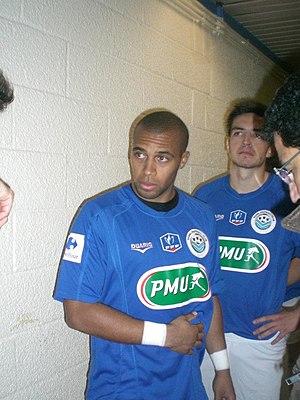
Thomas Gamiette avant le début du match Avion / Tours - septième tour de la Coupe de France de Football à Avion le 19 novembre 2011